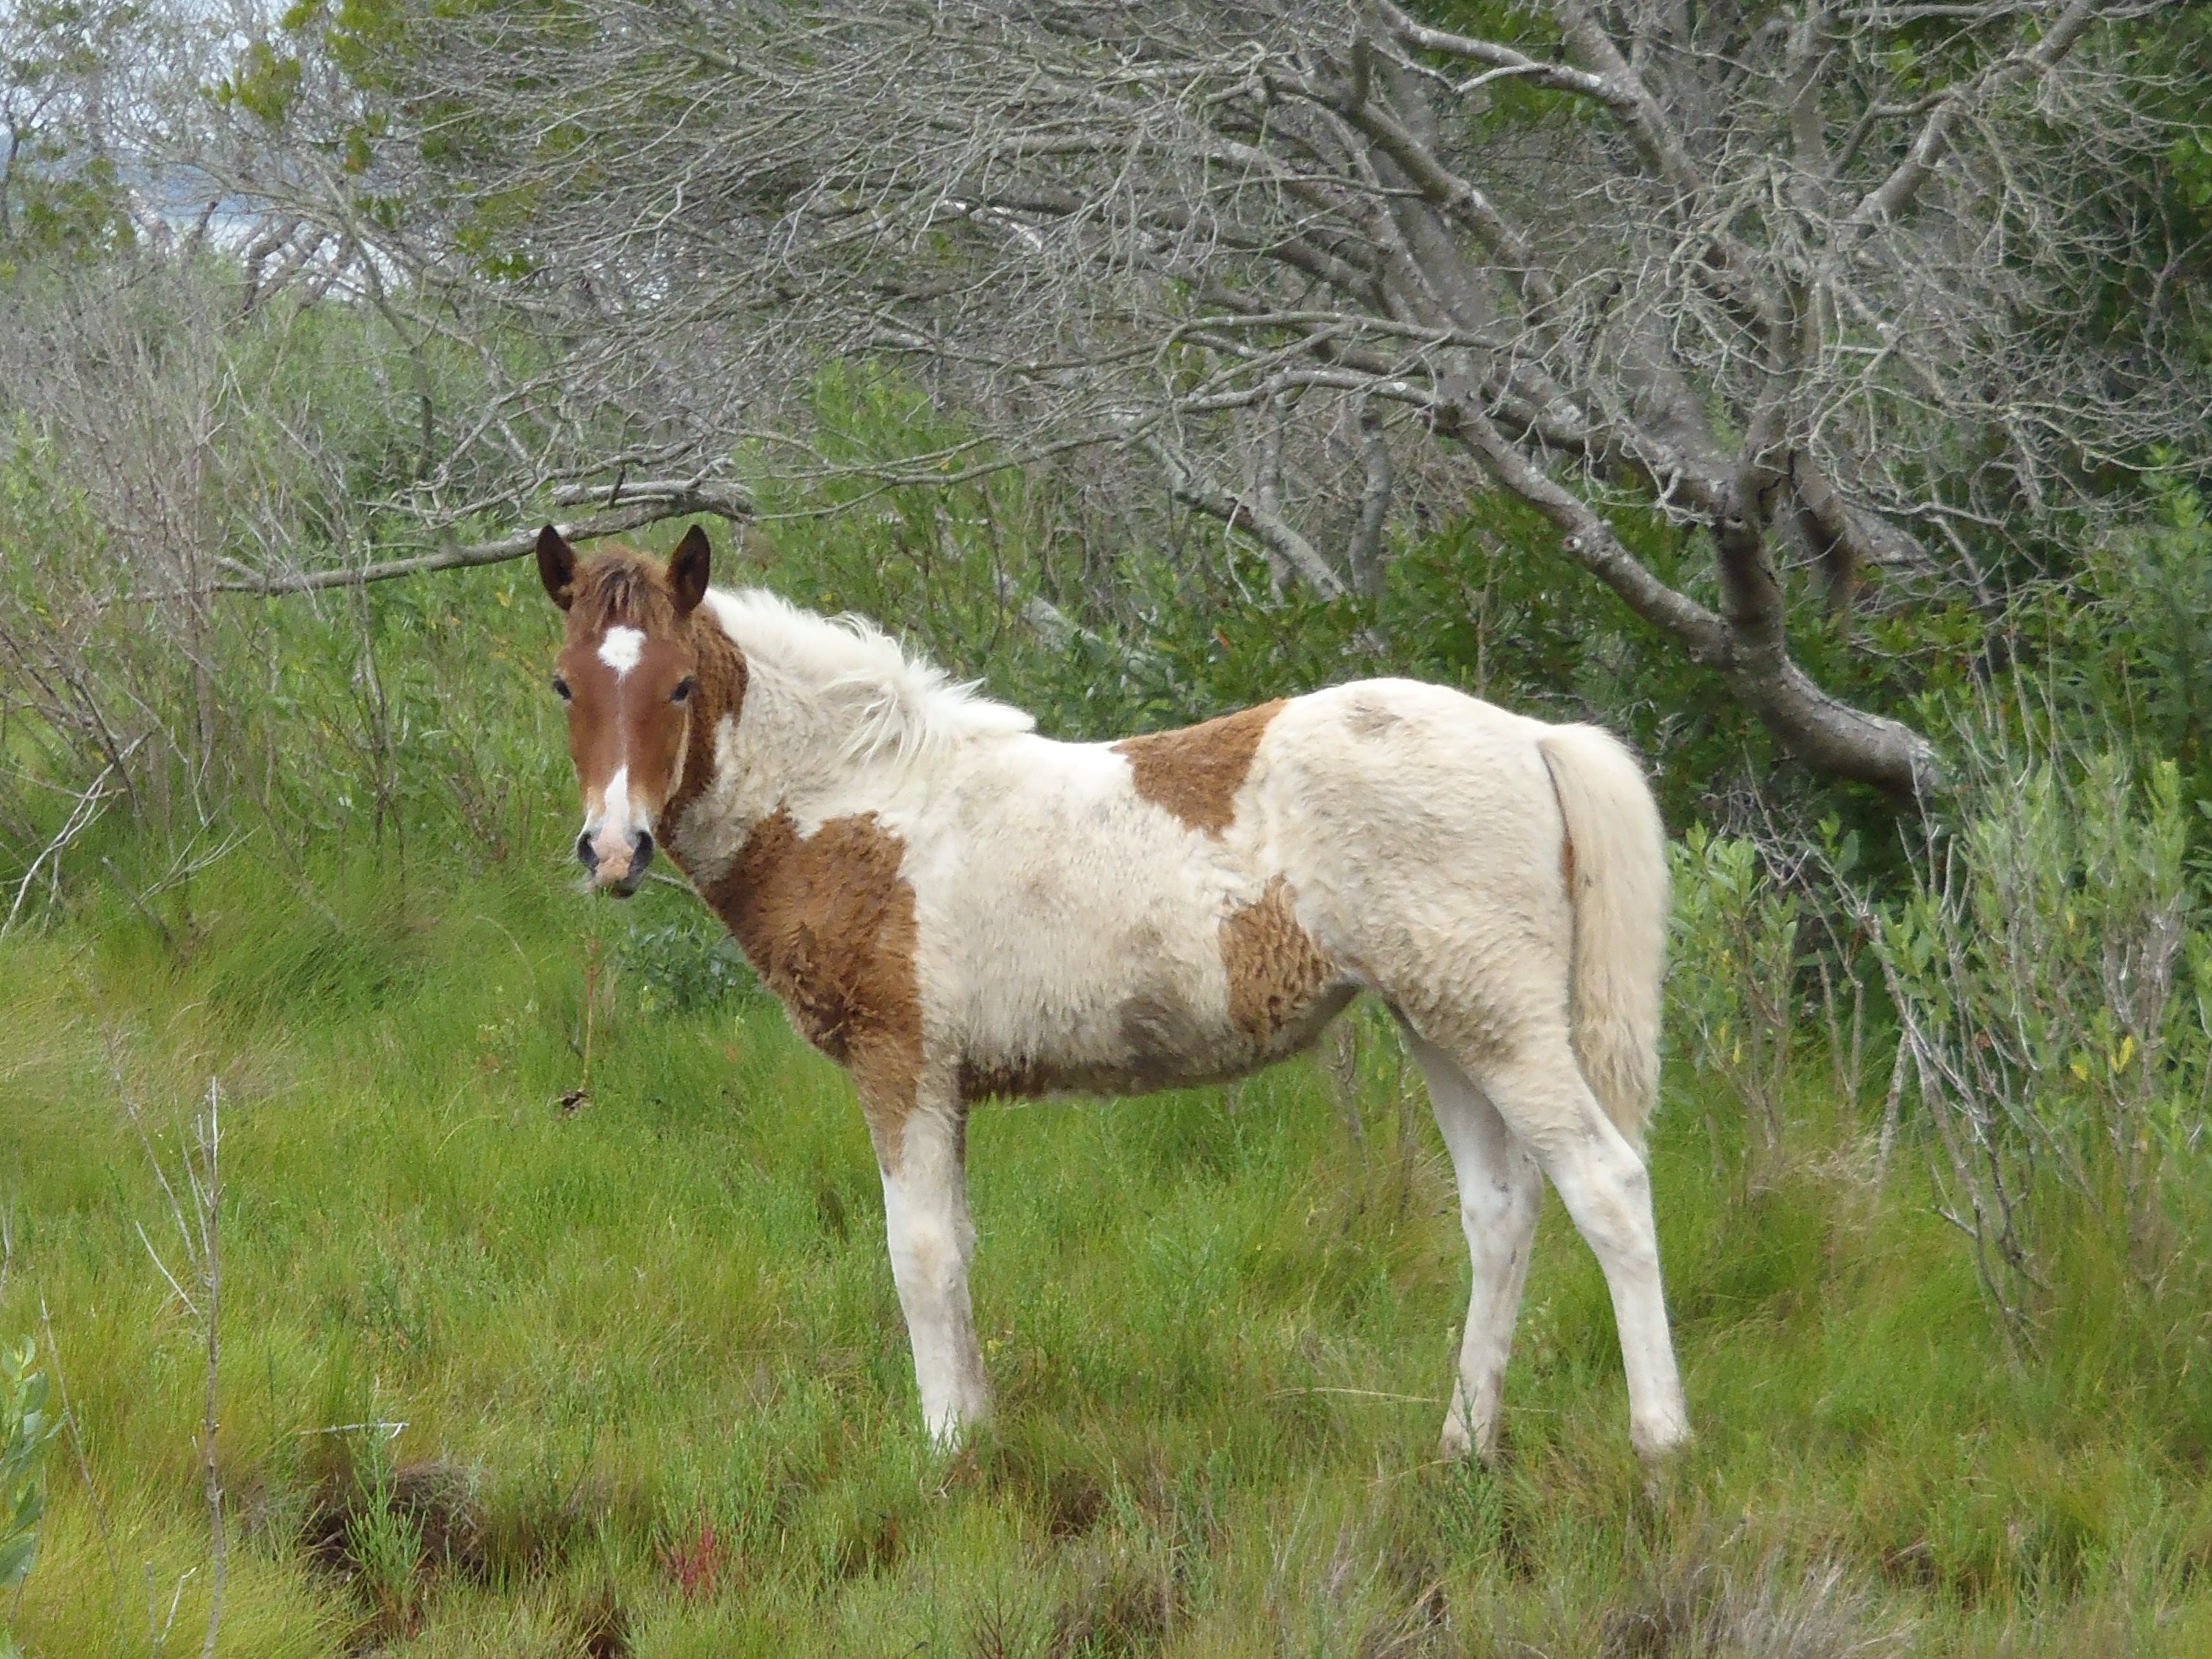
nature, meadow, looking, wildlife, portrait, herd, pasture, grazing, horse, small, usa, mammal, stallion, fauna, wild pony, pony, vertebrate, mare, foal, virginia, feral, colt, rural area, yearling, pack animal, horse like mammal, mustang horse, chincoteague island